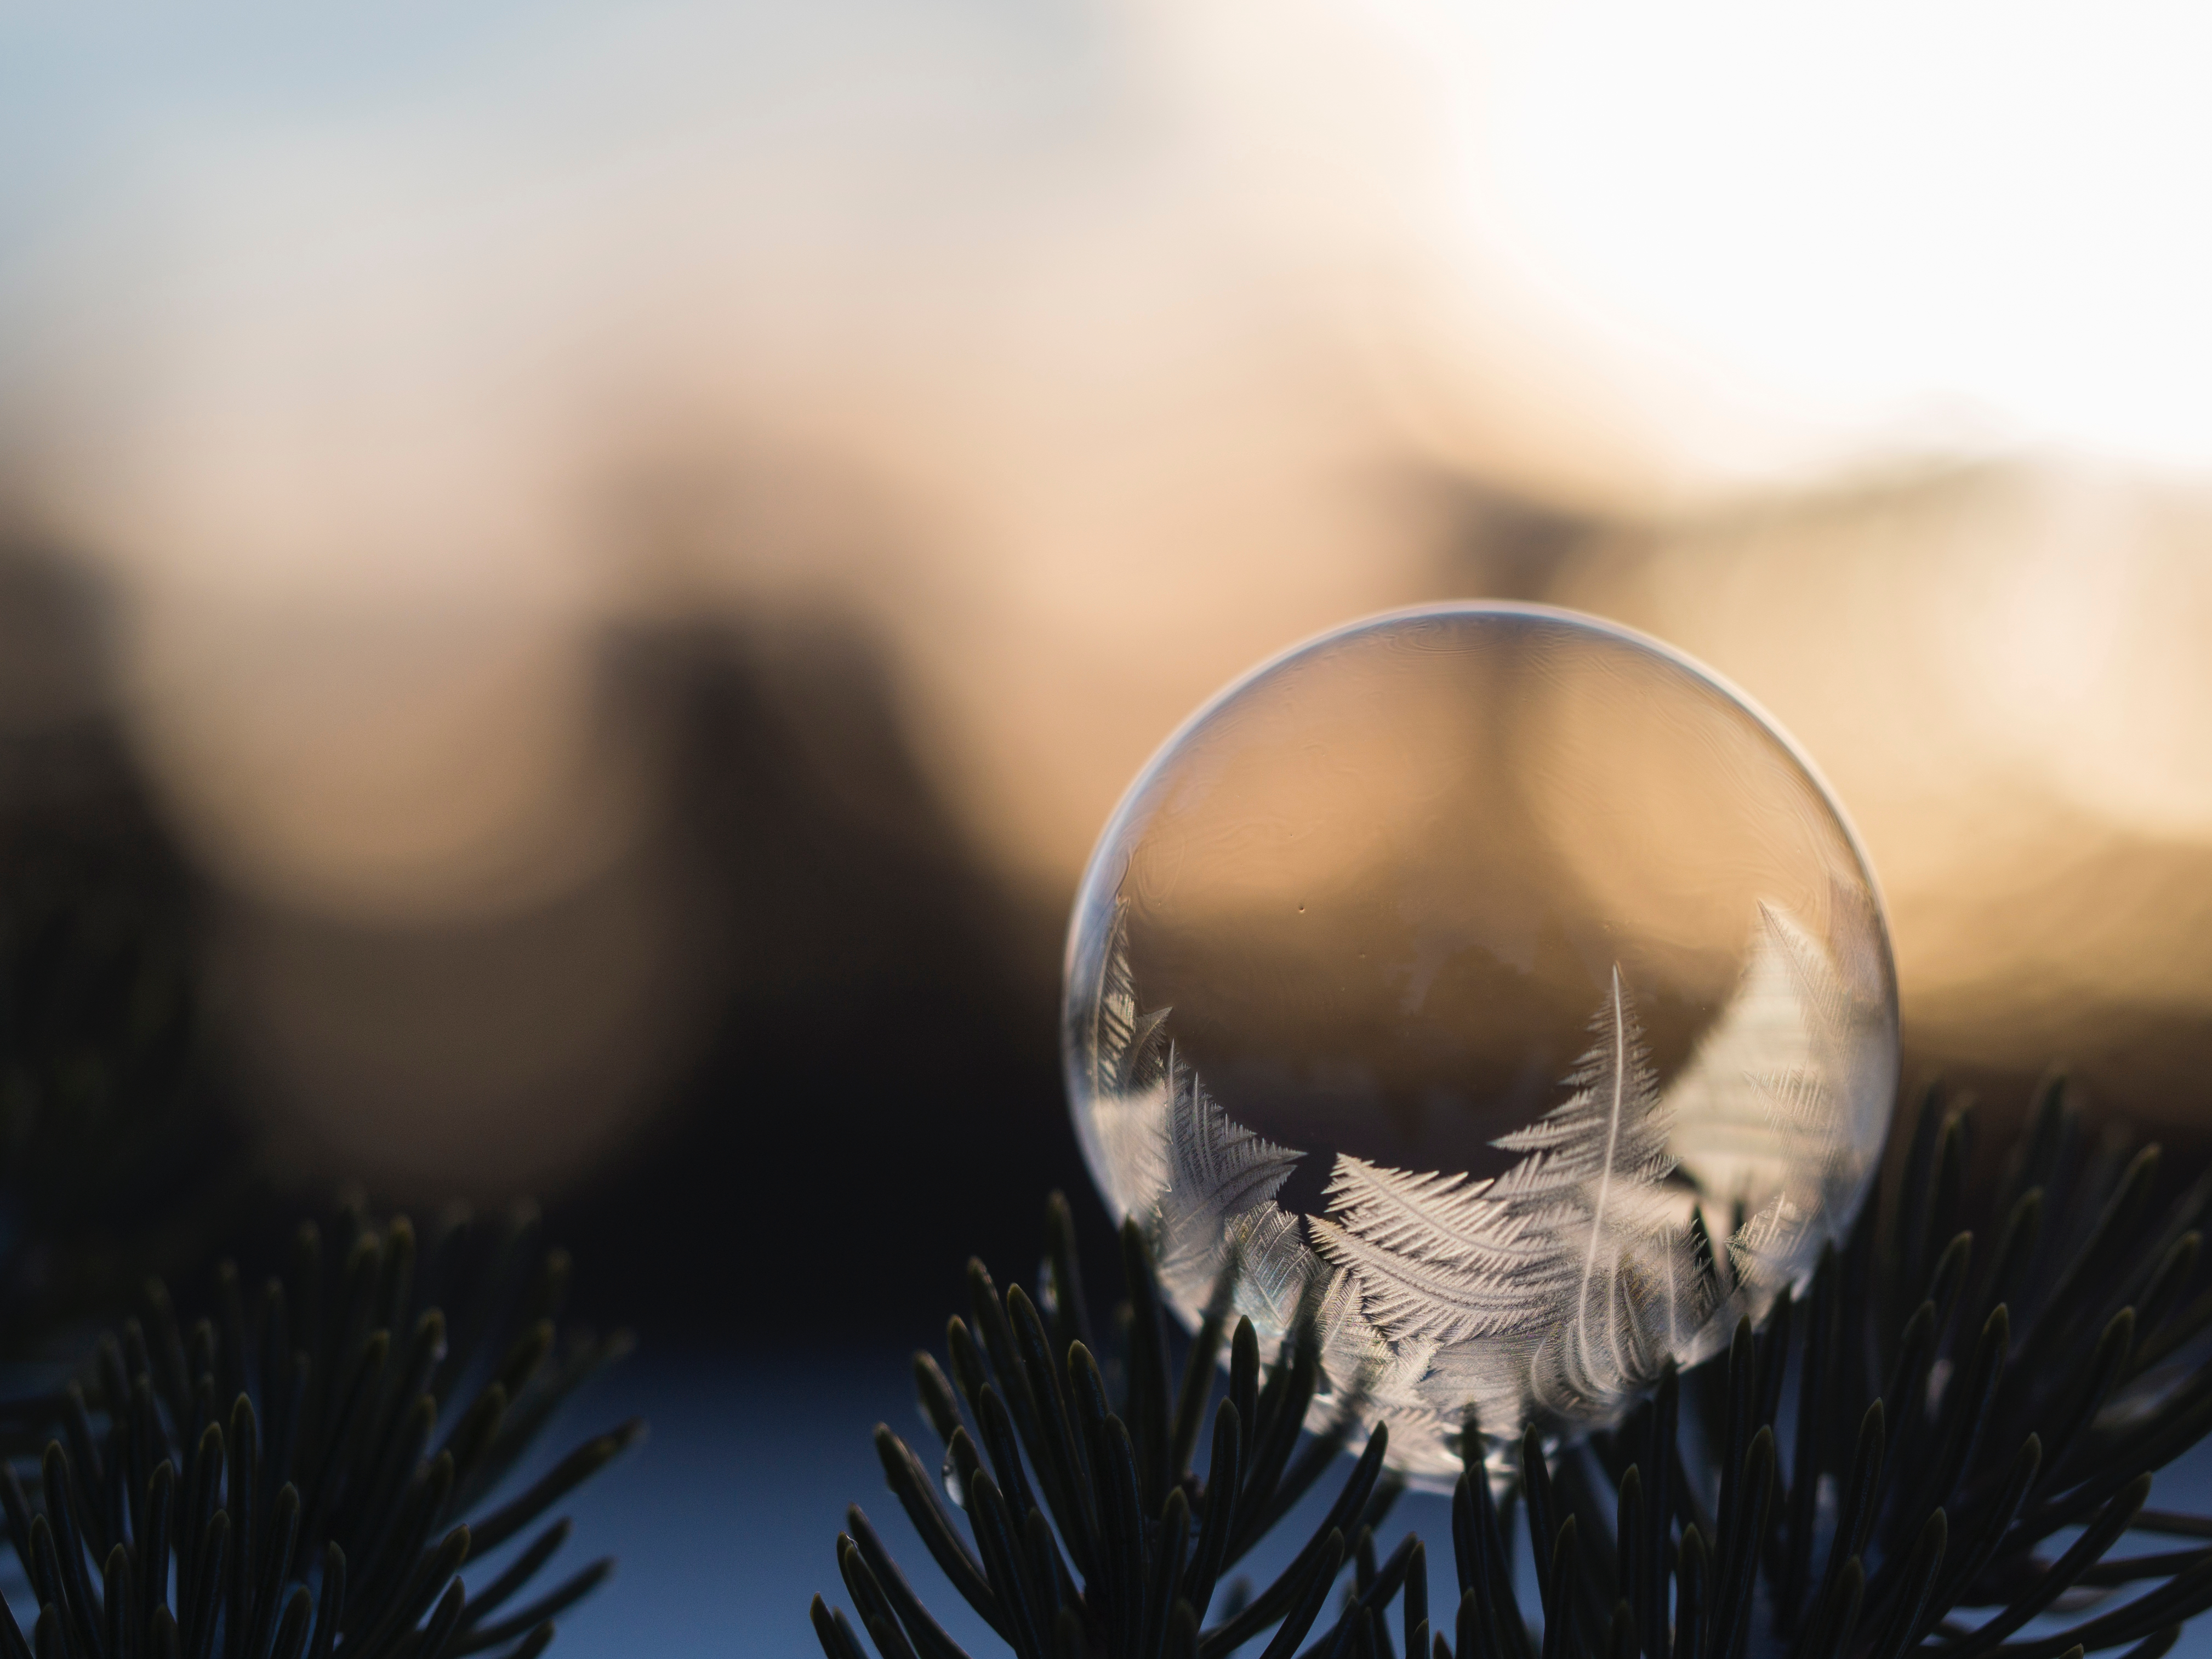
branch, light, photography, sunlight, morning, leaf, flower, pine, reflection, evergreen, bubble, close up, freezing, macro photography, frozen bubble, computer wallpaper